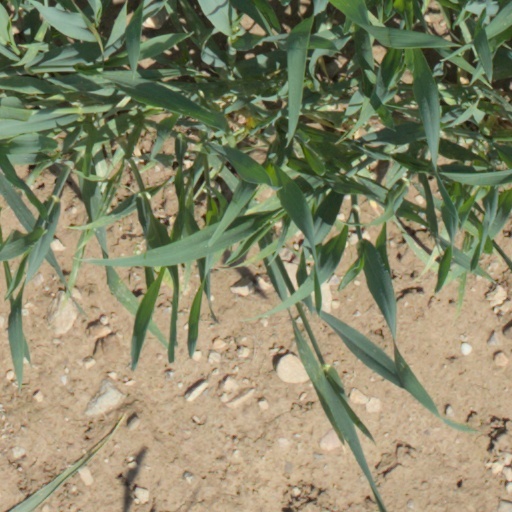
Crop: wheat